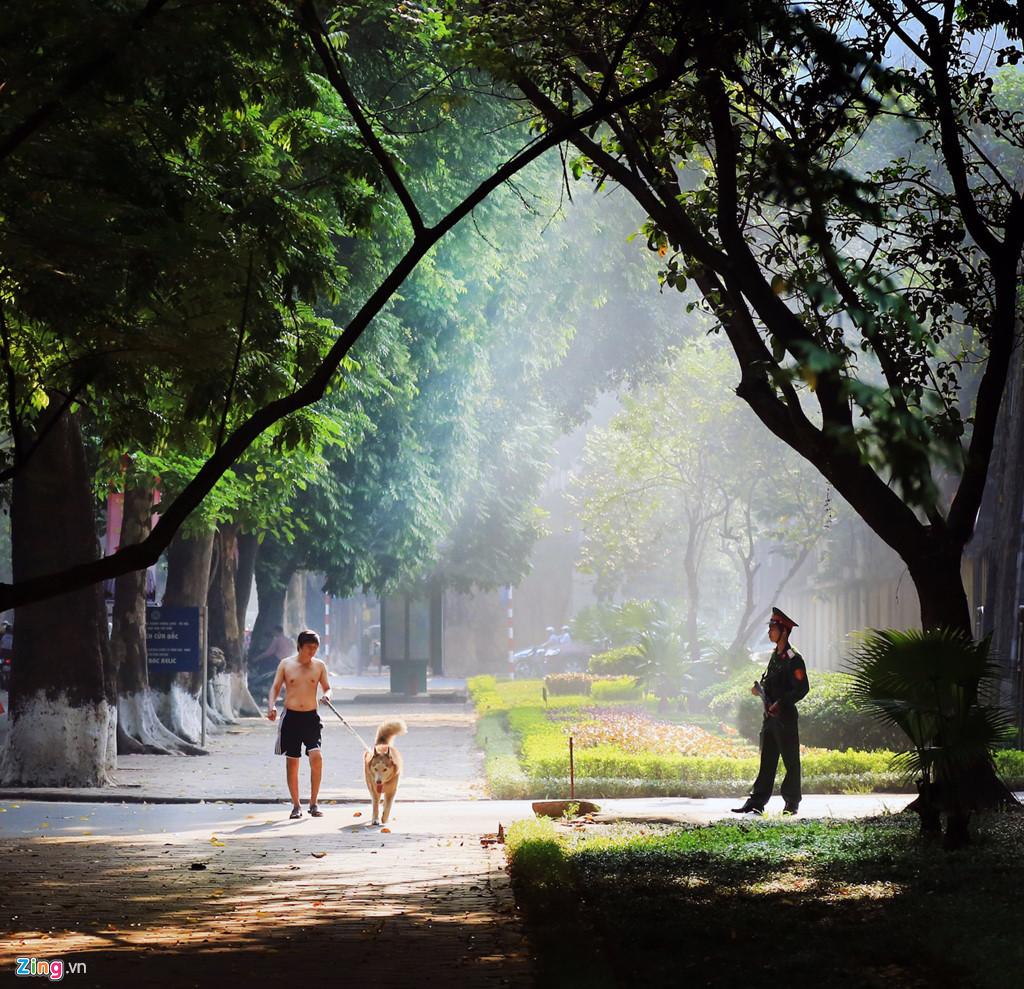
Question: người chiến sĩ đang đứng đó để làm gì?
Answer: người chiến sĩ đang làm nhiệm vụ canh gác